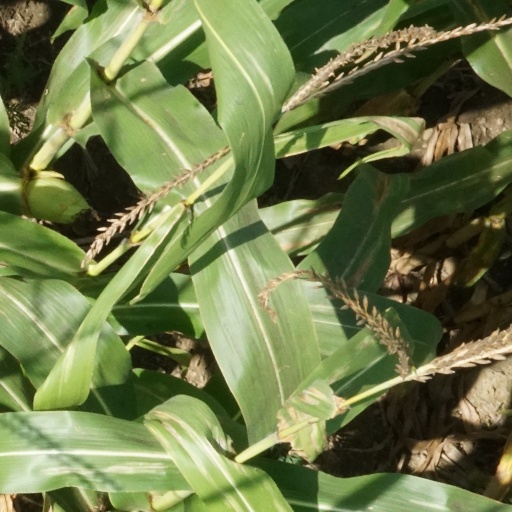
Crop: maize; corn